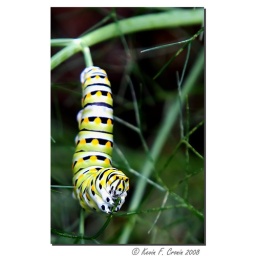
They are finally eating the fennel planted months ago in the butterfly garden. I guess these guys like licorice.